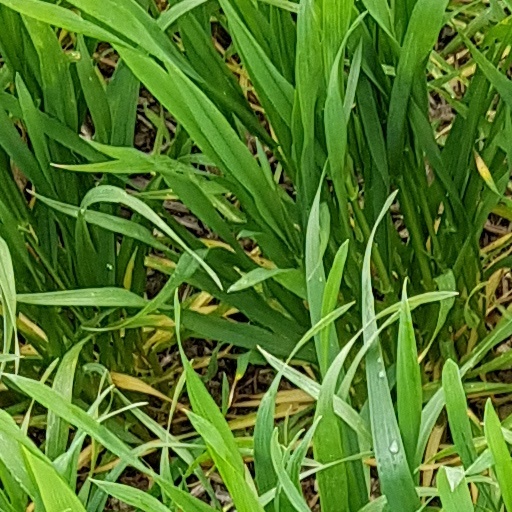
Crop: wheat